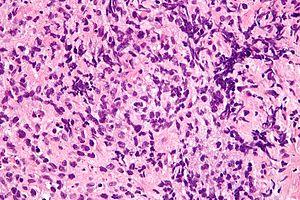
Le lymphome B primitif du médiastin est un type de lymphome B survenant dans le médiastin antérieur, d'origine thymique.